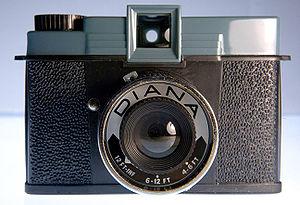
Dans le domaine de la photographie, un appareil photo jouet est un appareil photo argentique simple et peu coûteux.
Lomography est une entreprise autrichienne Lomographische AG qui fabrique et commercialise des produits et services dans le domaine de la photographie argentique.